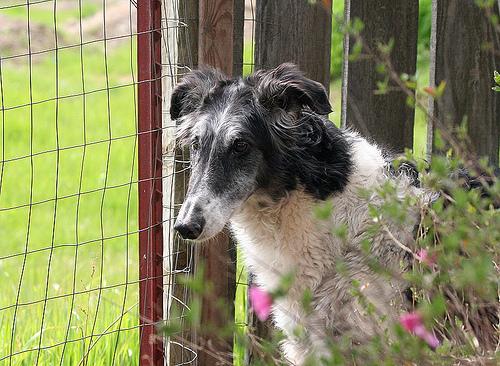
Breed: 226-n000064-borzoi